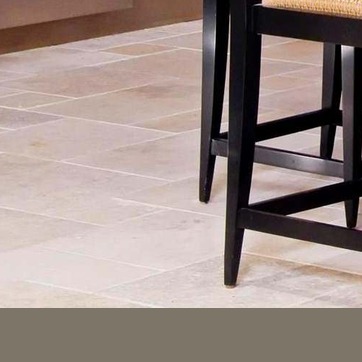
Material: tile